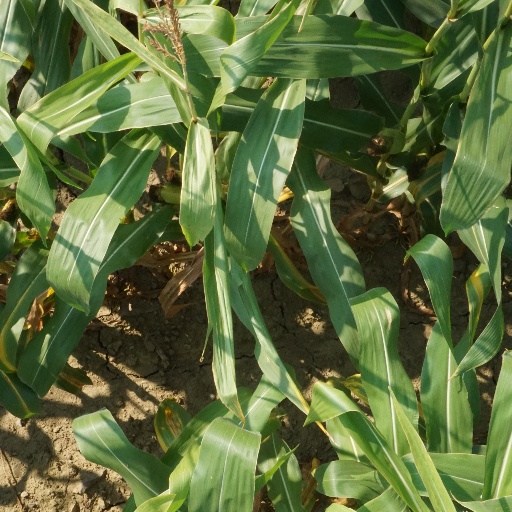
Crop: maize; corn